Pizza Connection (film)

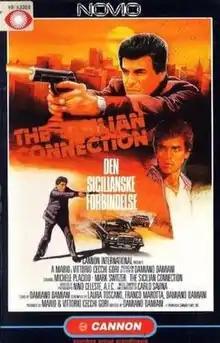
Film poster under the title "The Sicilian Connection"

Pizza Connection is a 1985 Italian crime film directed by Damiano Damiani. It was entered into the 35th Berlin International Film Festival where it won an Honourable Mention. A version of the film dubbed for the USA was titled The Sicilian Connection, a name already held by another film from 1972.